Kulen Vakuf massacre

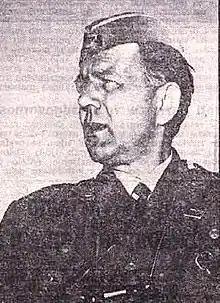
Đoko Jovanić

The Croatian garrison in Kulen Vakuf, commanded by Vladimir Veber, consisted of one battalion of Ustaše and Home Guard forces and Muslim members of local militias from the villages of Ćukovo, Orašac and Klis. Veber, notorious in the region for his massacres of Serbs between June and September 1941, was trapped in Kulen Vakuf after he tried to reach Srb from Bihać to fight the rebels in the Srb and Drvar uprisings, was ambushed in Boričevac and lost 20 of his men. Since the Ustaše had substantial forces in Bosanski Petrovac, the rebels cut it off from Kulen Vakuf and attacked the villages of Ćukovi and Orašac. The Ustaše eventually retreated to Kulen Vakuf.